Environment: real
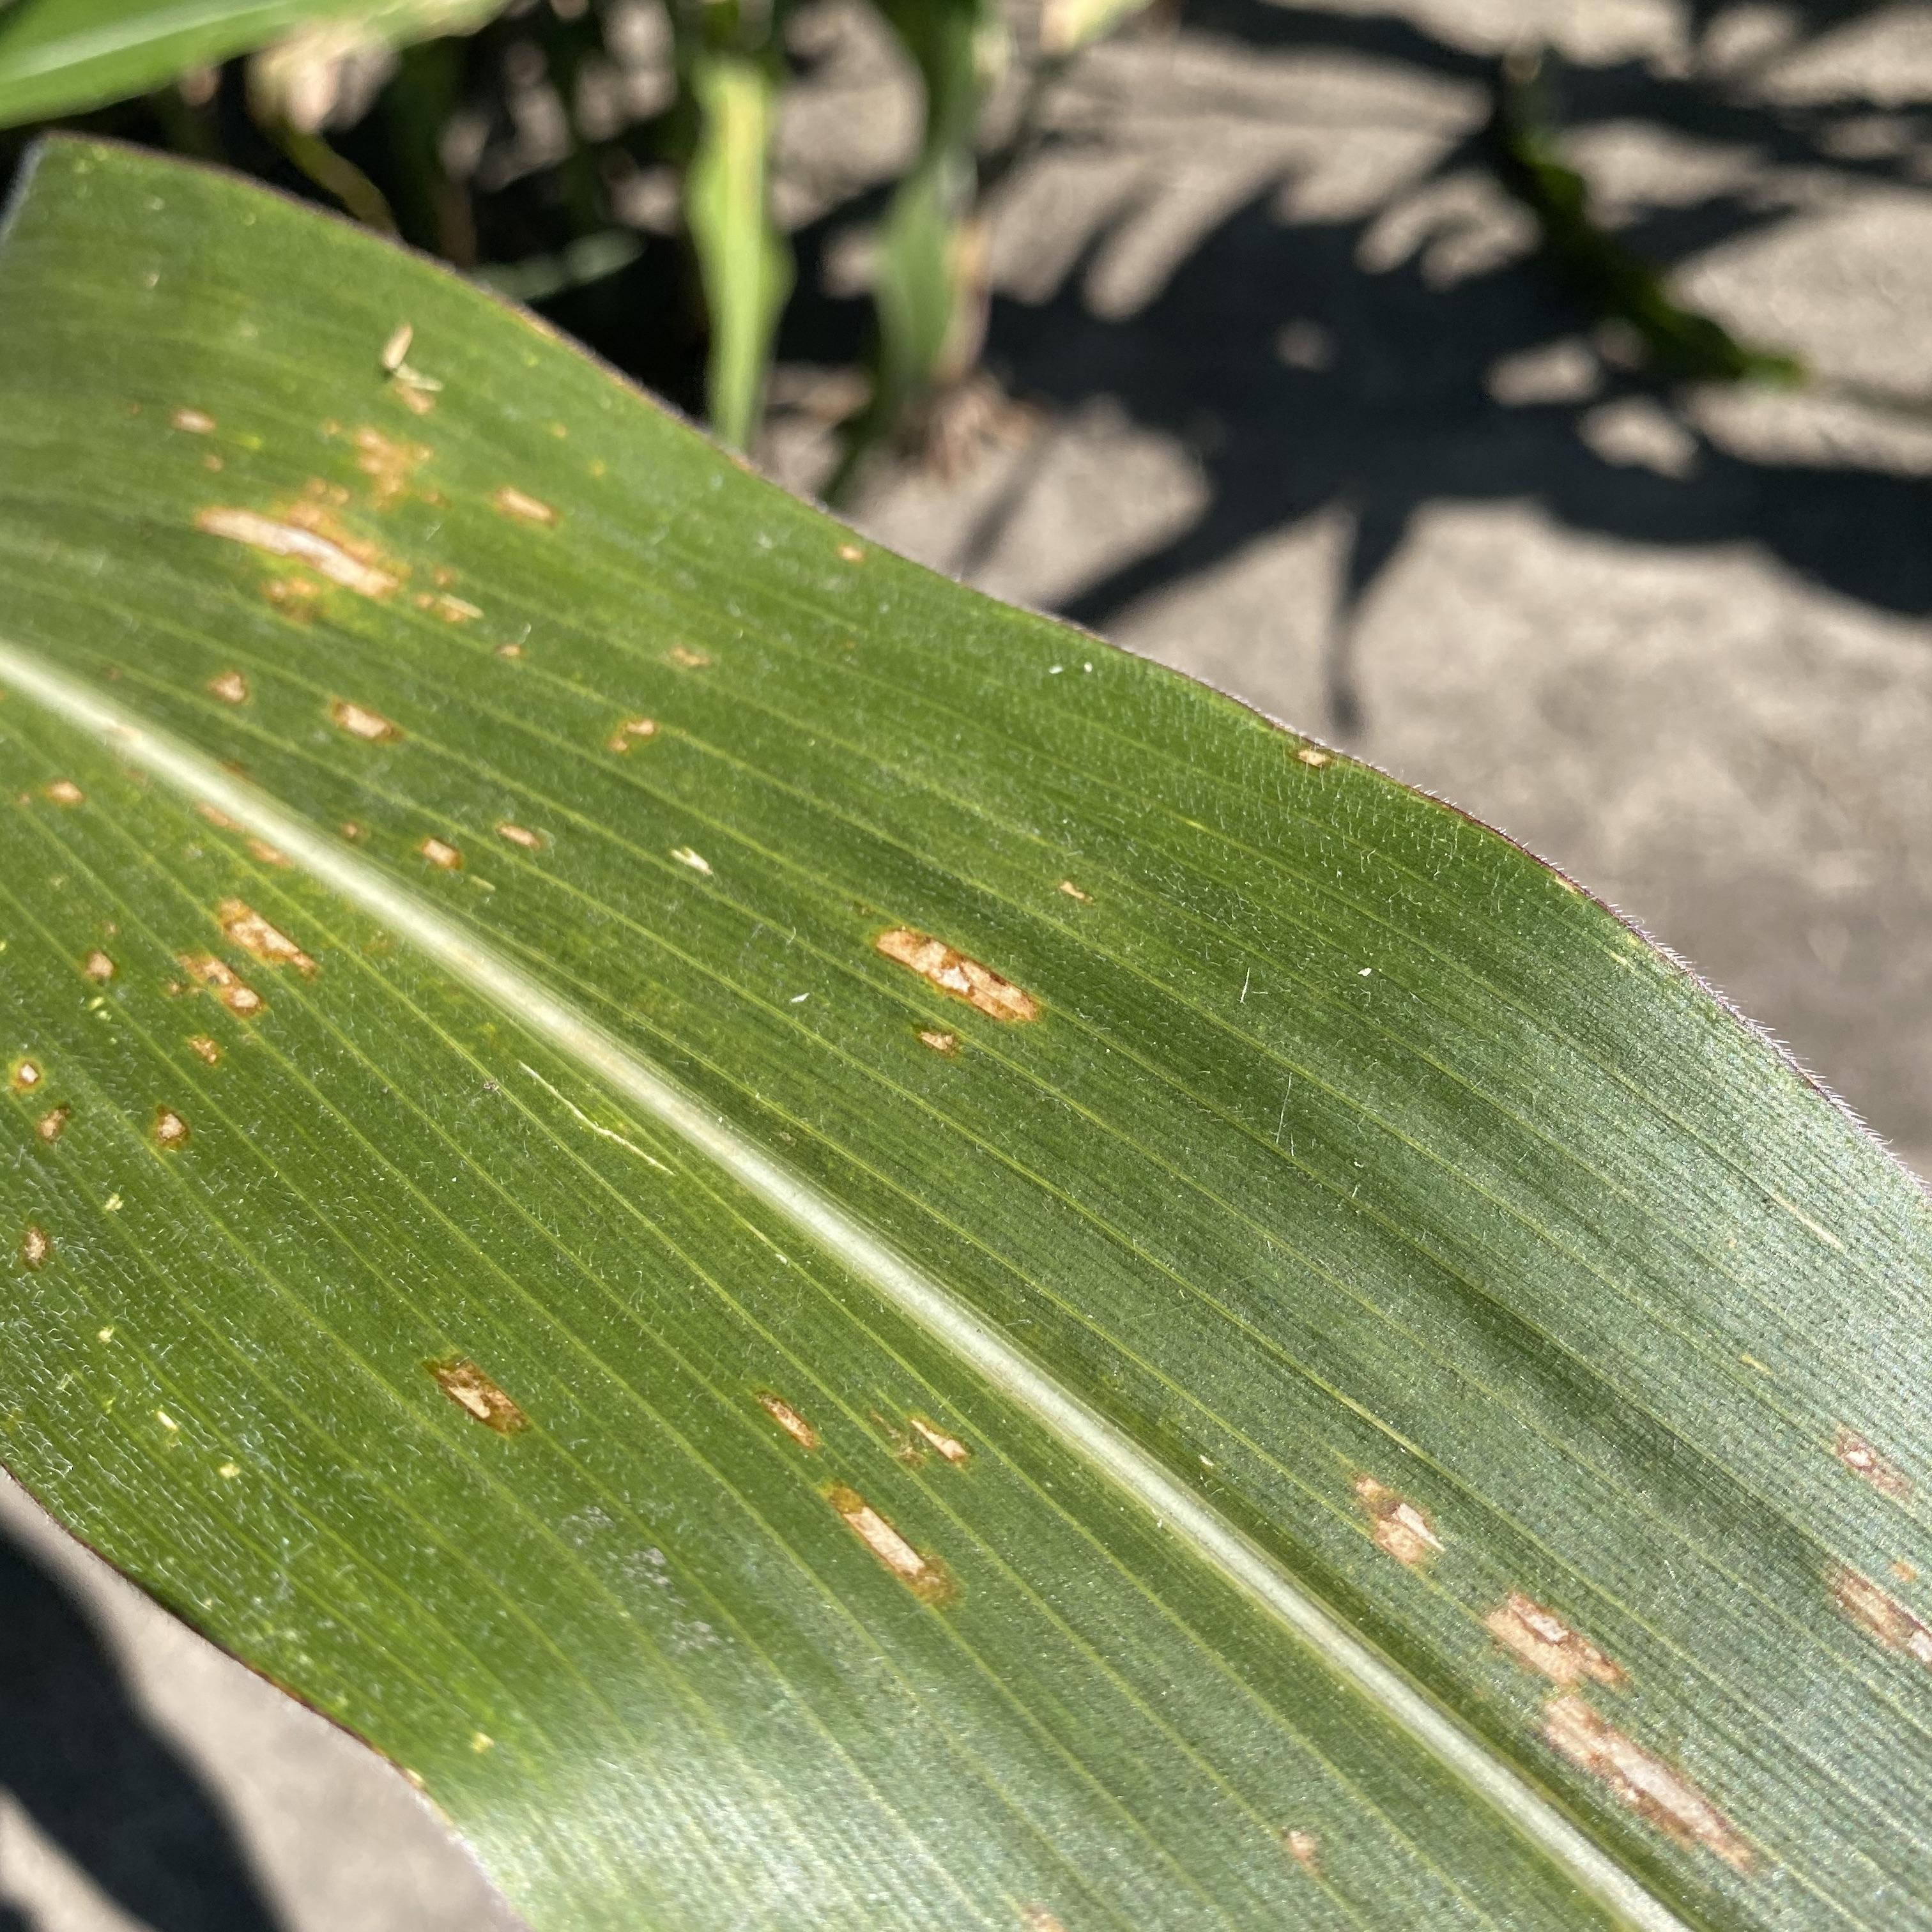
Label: gray_leaf_spot